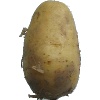
Label: white_potato